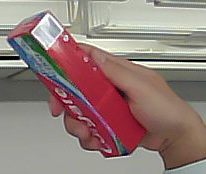
Product: colgate_toothpaste